Grand Central Terminal

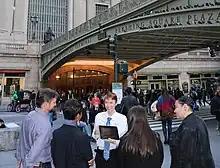
A guided tour outside the terminal, 2022

Burying the terminal's tracks and platforms also allowed the railroads to sell above-ground air rights for real-estate development. Grand Central's construction thus produced several blocks of prime real estate in Manhattan, stretching from 42nd to 51st Streets between Madison and Lexington avenues. By the time the terminal opened in 1913, the blocks surrounding it were each valued at $2 million to $3 million. Terminal City soon became Manhattan's most desirable commercial and office district. From 1904 to 1926, land values along Park Avenue doubled, and land values in the Terminal City area increased 244%.